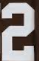
Number: 2